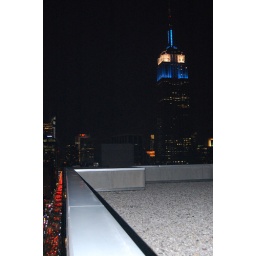
The view from the roof top deck of my building in Chelsea (this is from the 40th floor).